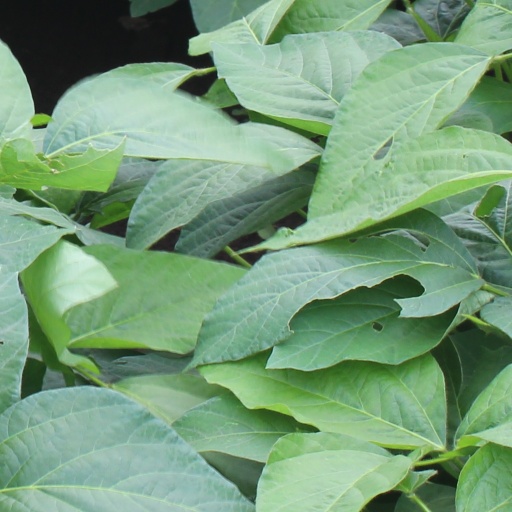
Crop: soybean